Wayan Formation

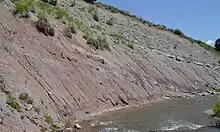
Outcrop of the Wayan Formation

The vertebrate fauna is dominated by the small basal ornithopod "Oryctodromeus", which dominates the vertebrate assemblage and is known from several partial skeletons. An ankylosaur, a "Tenontosaurus"-like iguanodontid, a hadrosaurid, dromaeosaurs, a tyrannosauroid, a possible neovenatorid allosauroid, a giant oviraptorosaur (represented by eggshell of the oogenus "Macroelongatoolithus carleylei"), indeterminate small theropods, possible neoceratopsians, large and small crocodilians, turtles, a variety of small mammals, and semionotid fish are known from very fragmentary remains.